Leutkirch im Allgäu

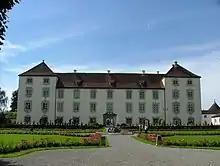
Schloss Zeil (Zeil Castle)

All of the countryside surrounding the Free Imperial City of Leutkirch except on the northwest was designated a Free Imperial Village possessing Imperial Immediacy. This territory was known as the Free Men of the Leutkircher Heath ("Freien auf Leutkircher Heide"). By 1800, the Free Men were only one of five Imperial villages still remaining. It shared the fate of the City of Leutkirch and was occupied by Bavarian troops in 1803.